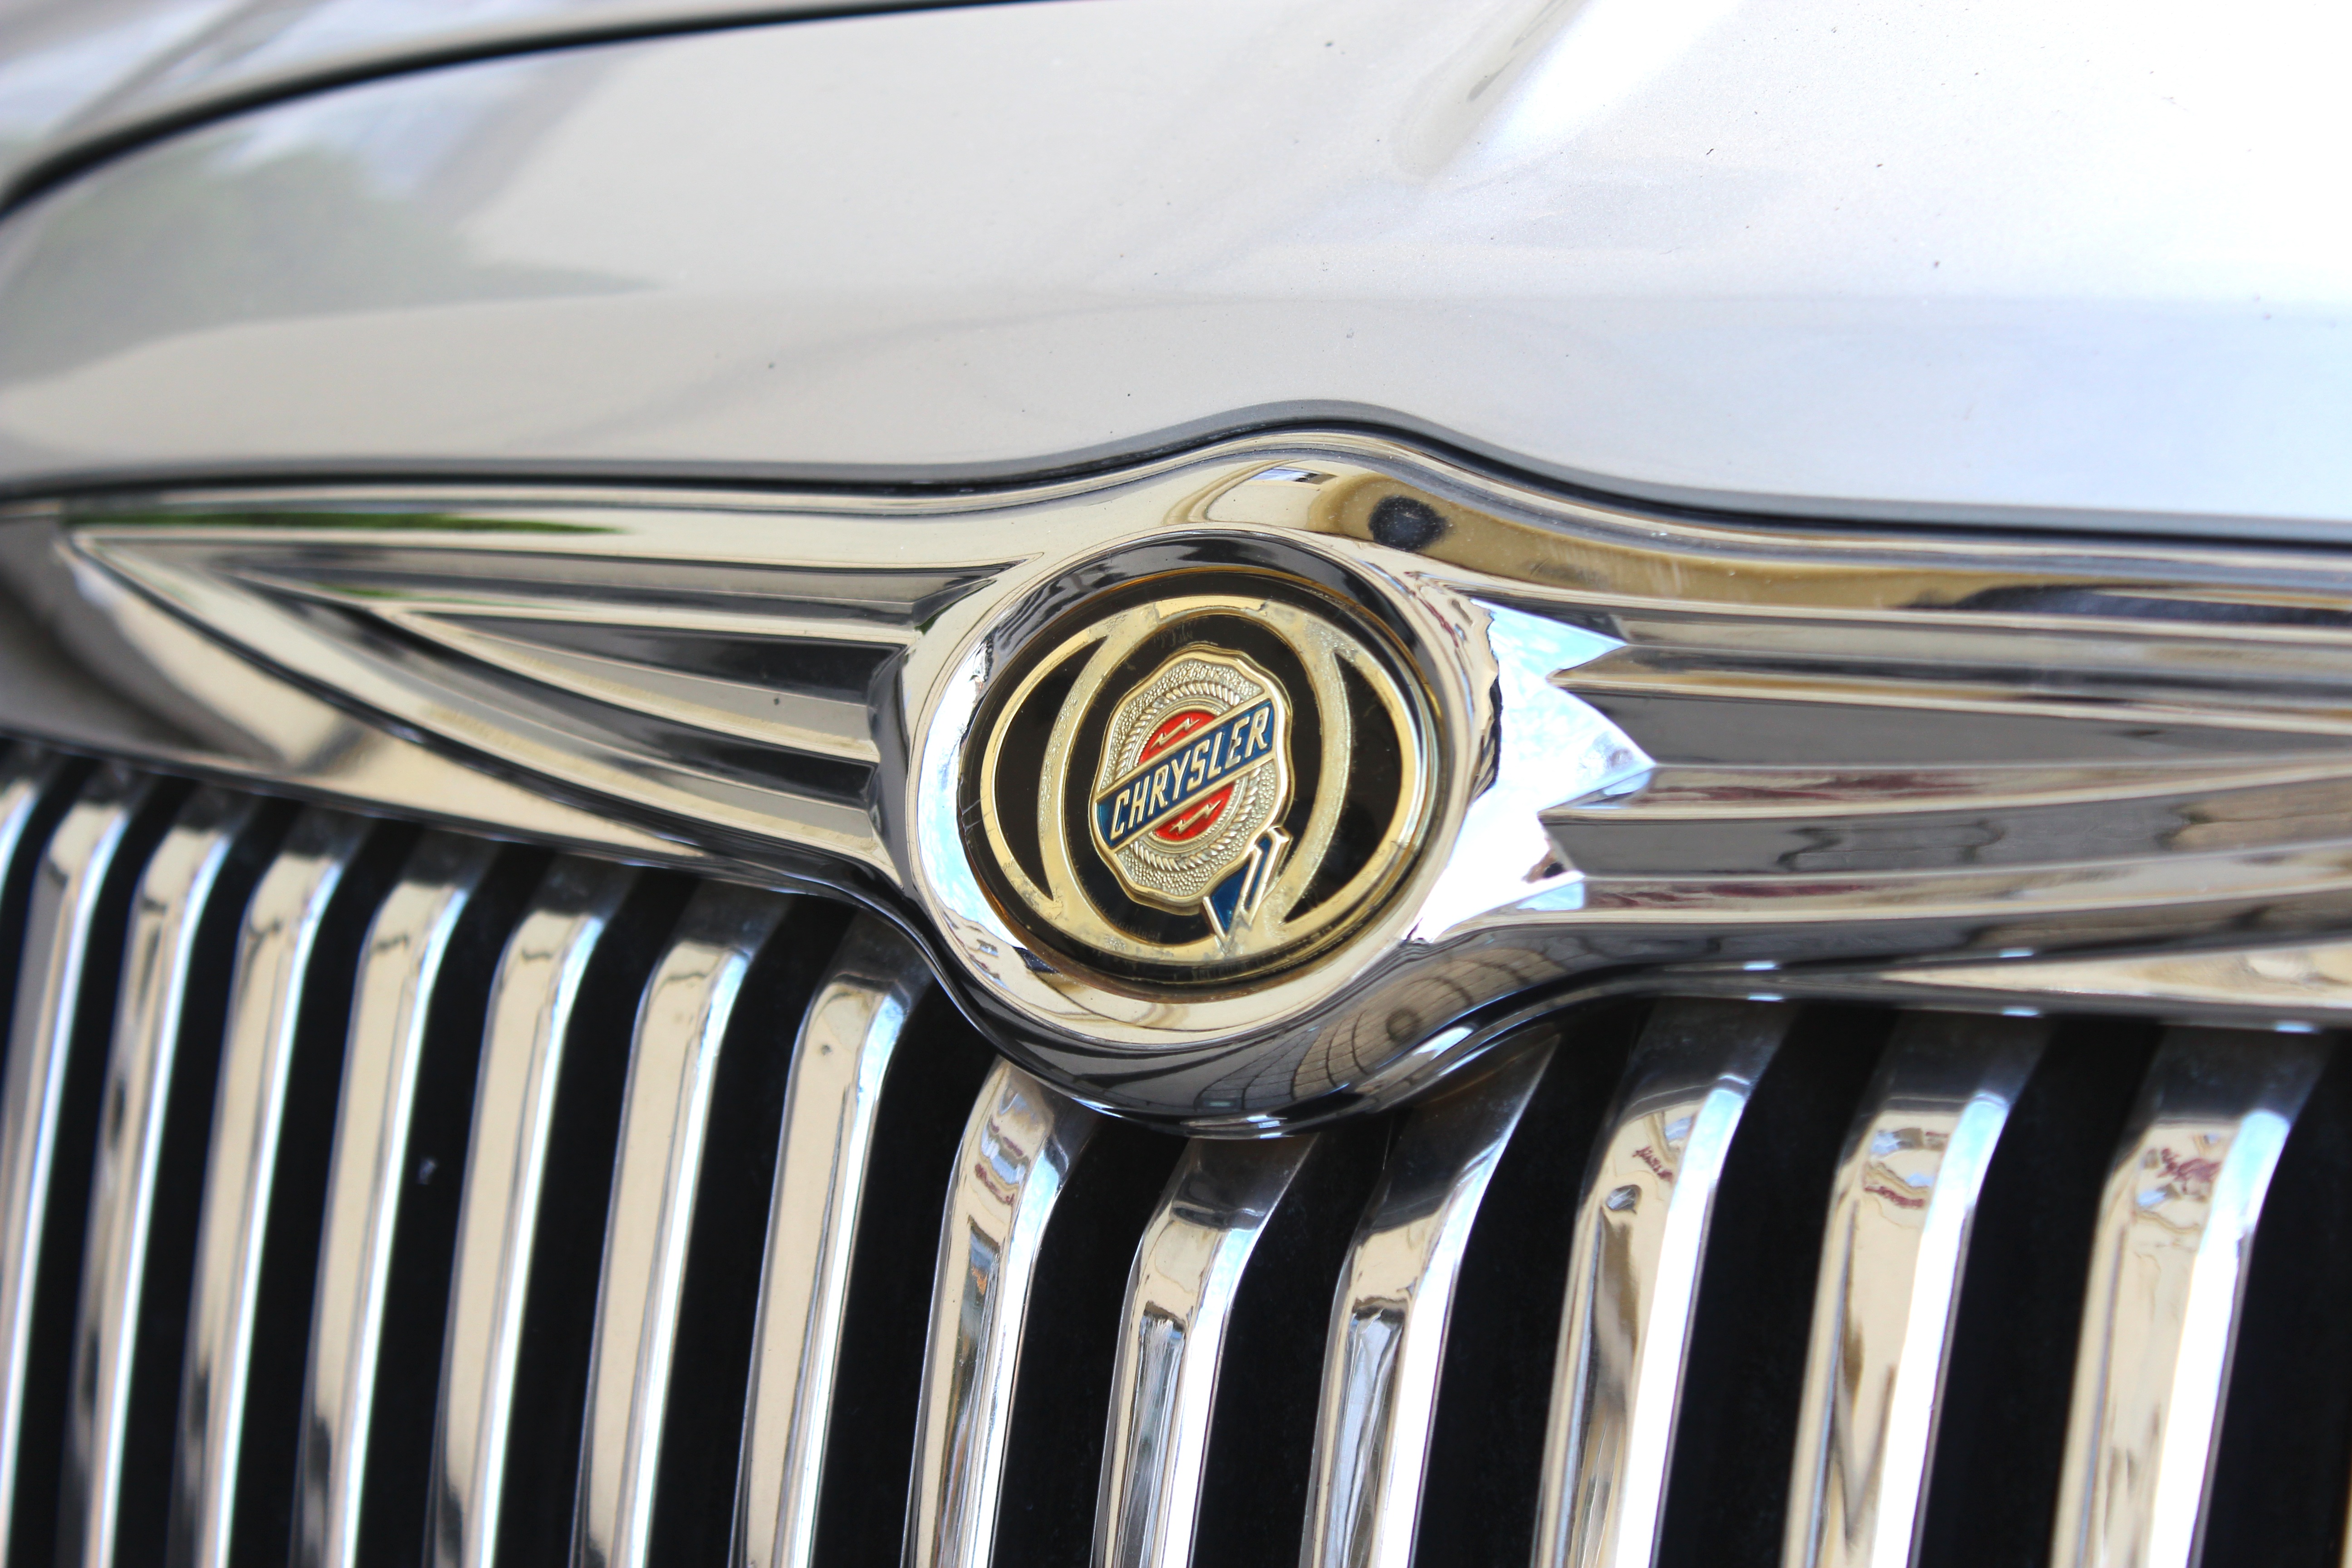
car, wheel, vehicle, stamp, auto, wedding, grille, grill, vintage car, bumper, supercar, mask, logo, sedan, chrysler, the vehicle, land vehicle, automobile make, automotive exterior, automotive design, luxury vehicle, executive car